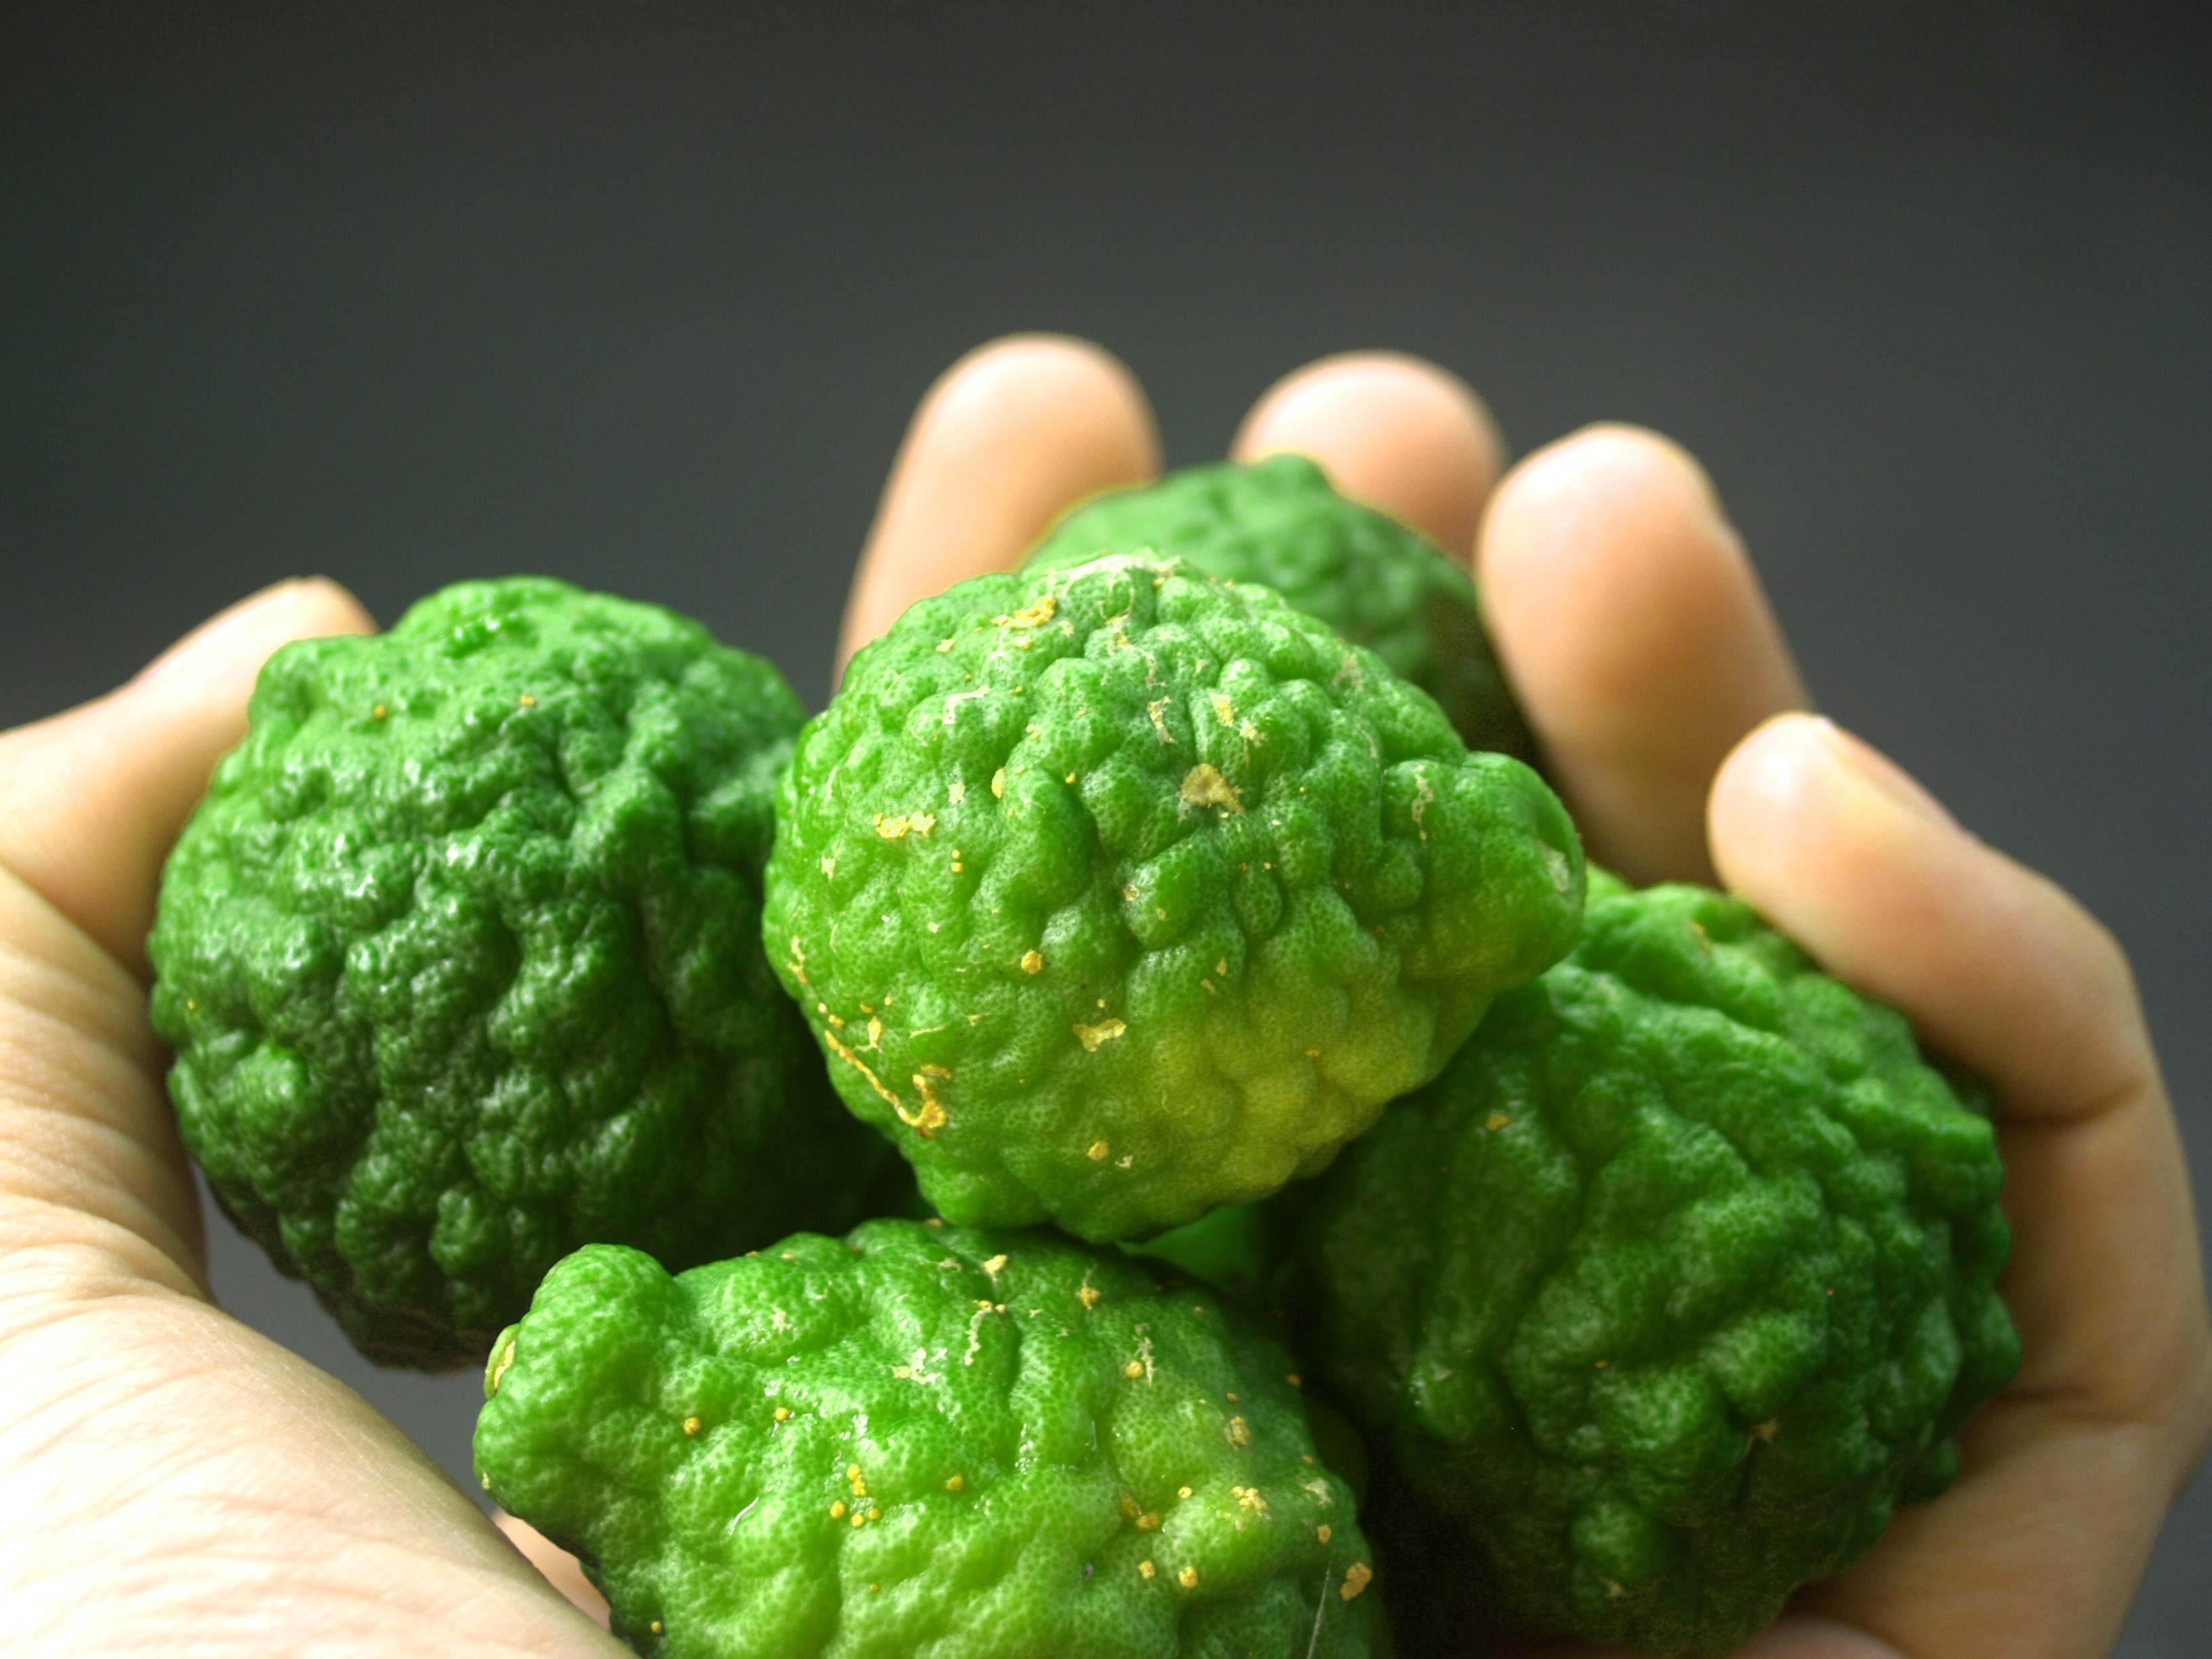
plant, hair, fruit, leaf, isolated, asian, food, green, cooking, ingredient, herb, produce, vegetable, tropical, natural, fresh, asia, ancient, rough, cuisine, lemon, thailand, gourd, lime, raw, thai, organic, citrus, herbal, bergamot, flowering plant, kaffir, sugar apple, land plant